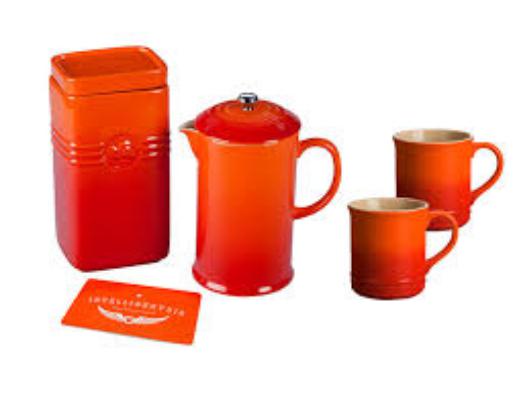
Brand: Intelligentsia Coffee & Tea
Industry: Food